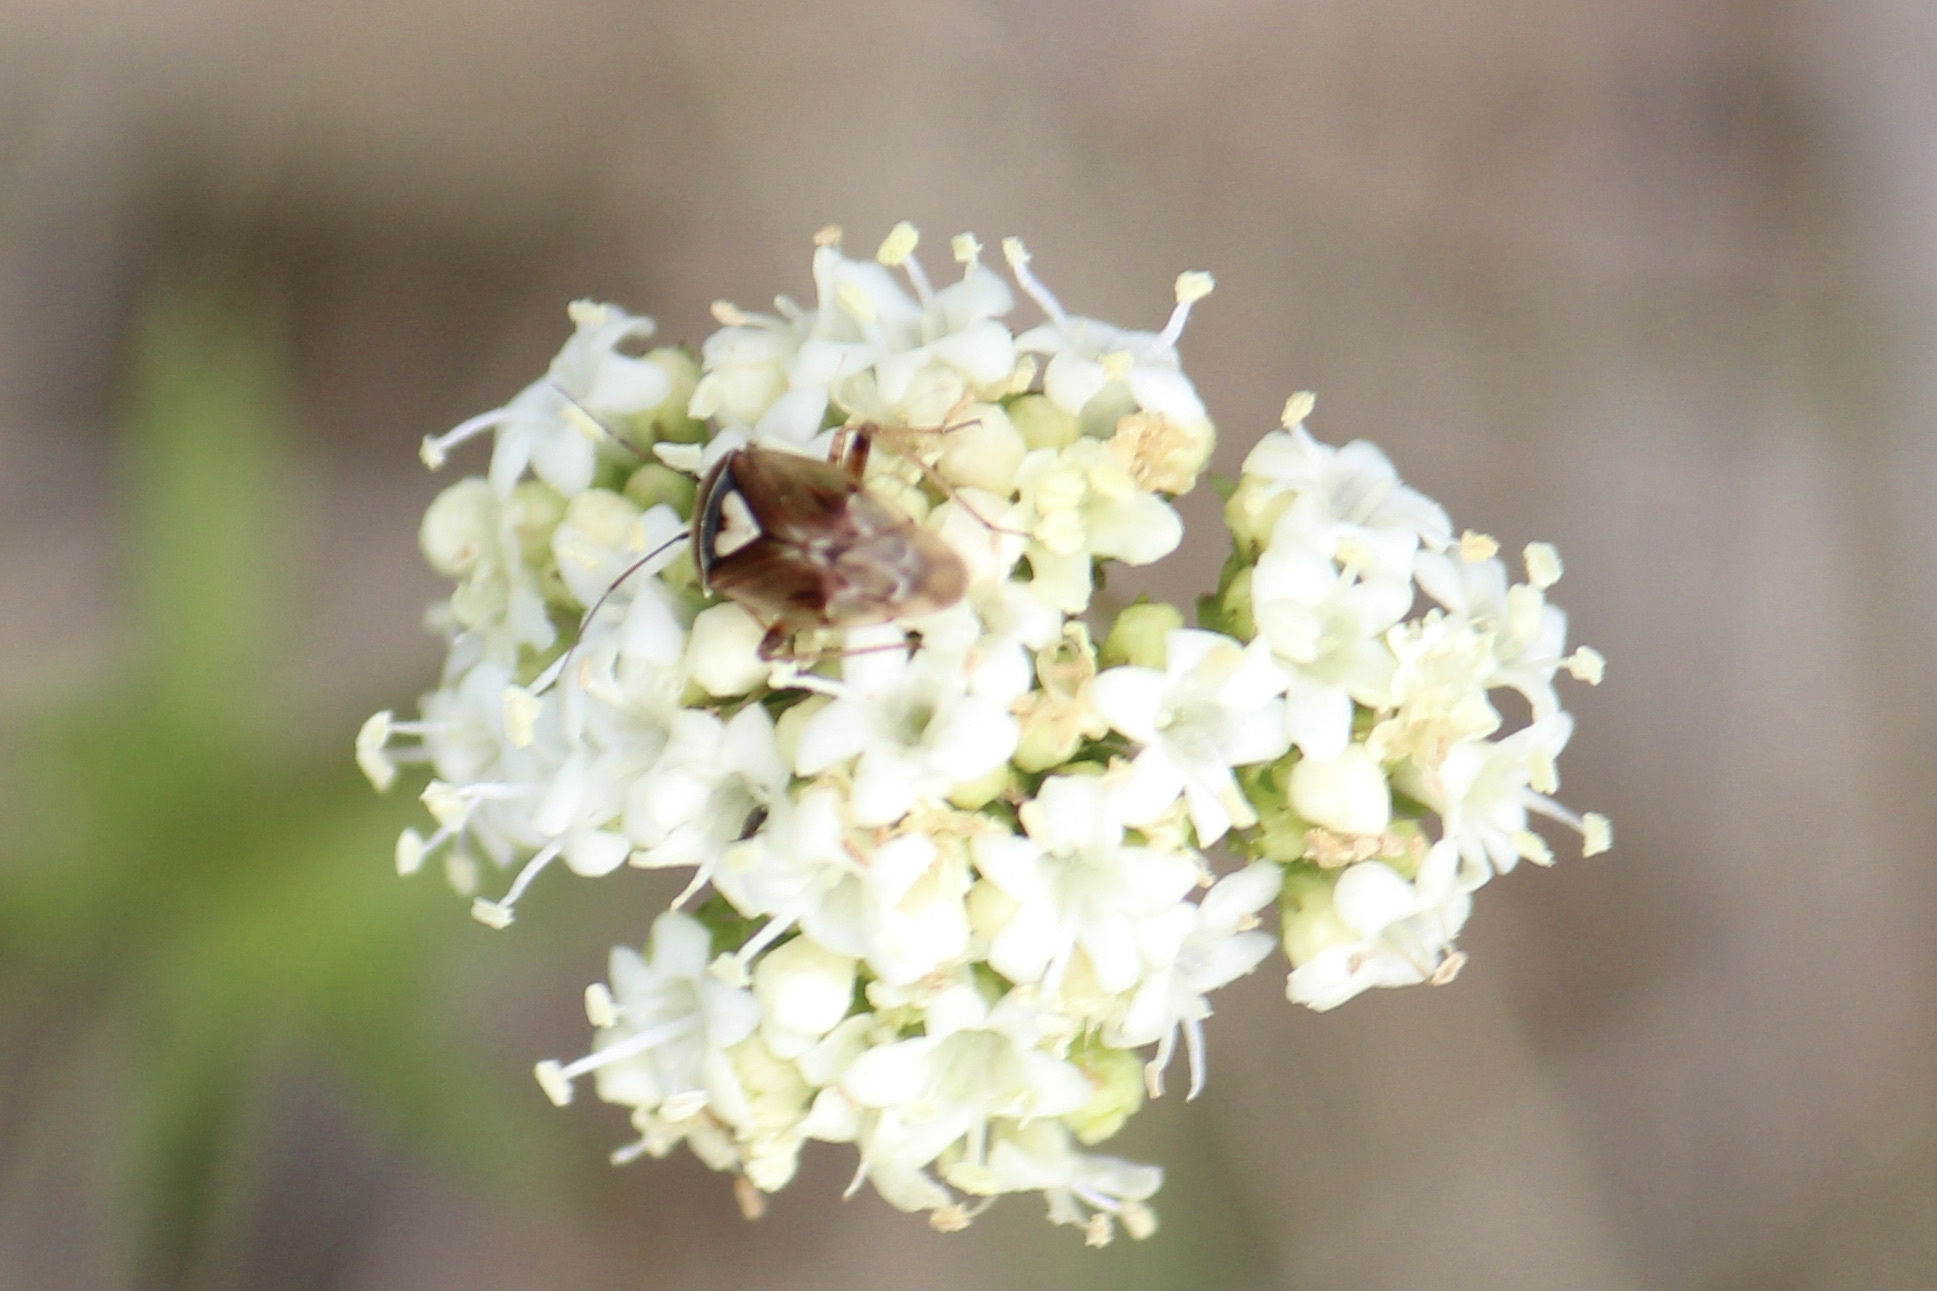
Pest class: lygus_bug